Chapman's Pool

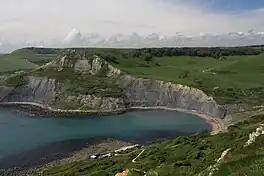
Chapman's Pool, Dorset, seen from Emmetts Hill

Chapman's Pool is a small cove to the west of Worth Matravers on the Isle of Purbeck, in Dorset, England.